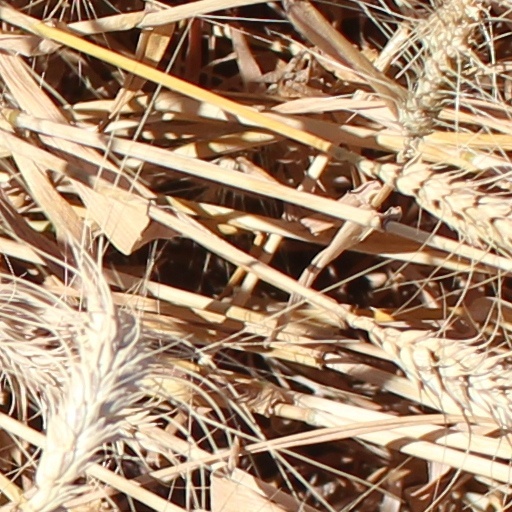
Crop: wheat